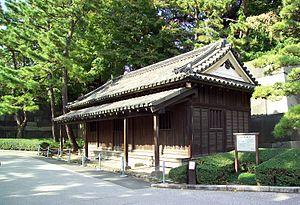
Le château d’Edo, également appelé « château de Chiyoda », est un château sur terrain plat construit en 1457 par Ōta Dōkan. Il fait aujourd'hui partie du palais impérial de Tokyo et se trouve dans l’arrondissement spécial de Chiyoda, à Tokyo, ville alors désignée sous le nom d'Edo, dans le district de Toshima, dans la province de Musashi. C’est ici que Tokugawa Ieyasu a établi le shogunat Tokugawa. C'était la résidence du shogun et l'emplacement du shogunat, et il servit également de capitale militaire pendant la période Edo de l'histoire japonaise. Après la démission du shogun Tokugawa Yoshinobu et la restauration de Meiji, il devint le palais impérial de Tokyo. Quelques douves, murs et remparts du château original subsistent encore de nos jours. Cependant, les terrains étaient bien plus étendus pendant la période Edo, avec la gare de Tokyo et la section Marunouchi de la ville situées à l’intérieur de la limite qu’est le fossé le plus extérieur. Il comprend également le parc Kitanomaru, le Nippon Budokan et d’autres monuments environnants.